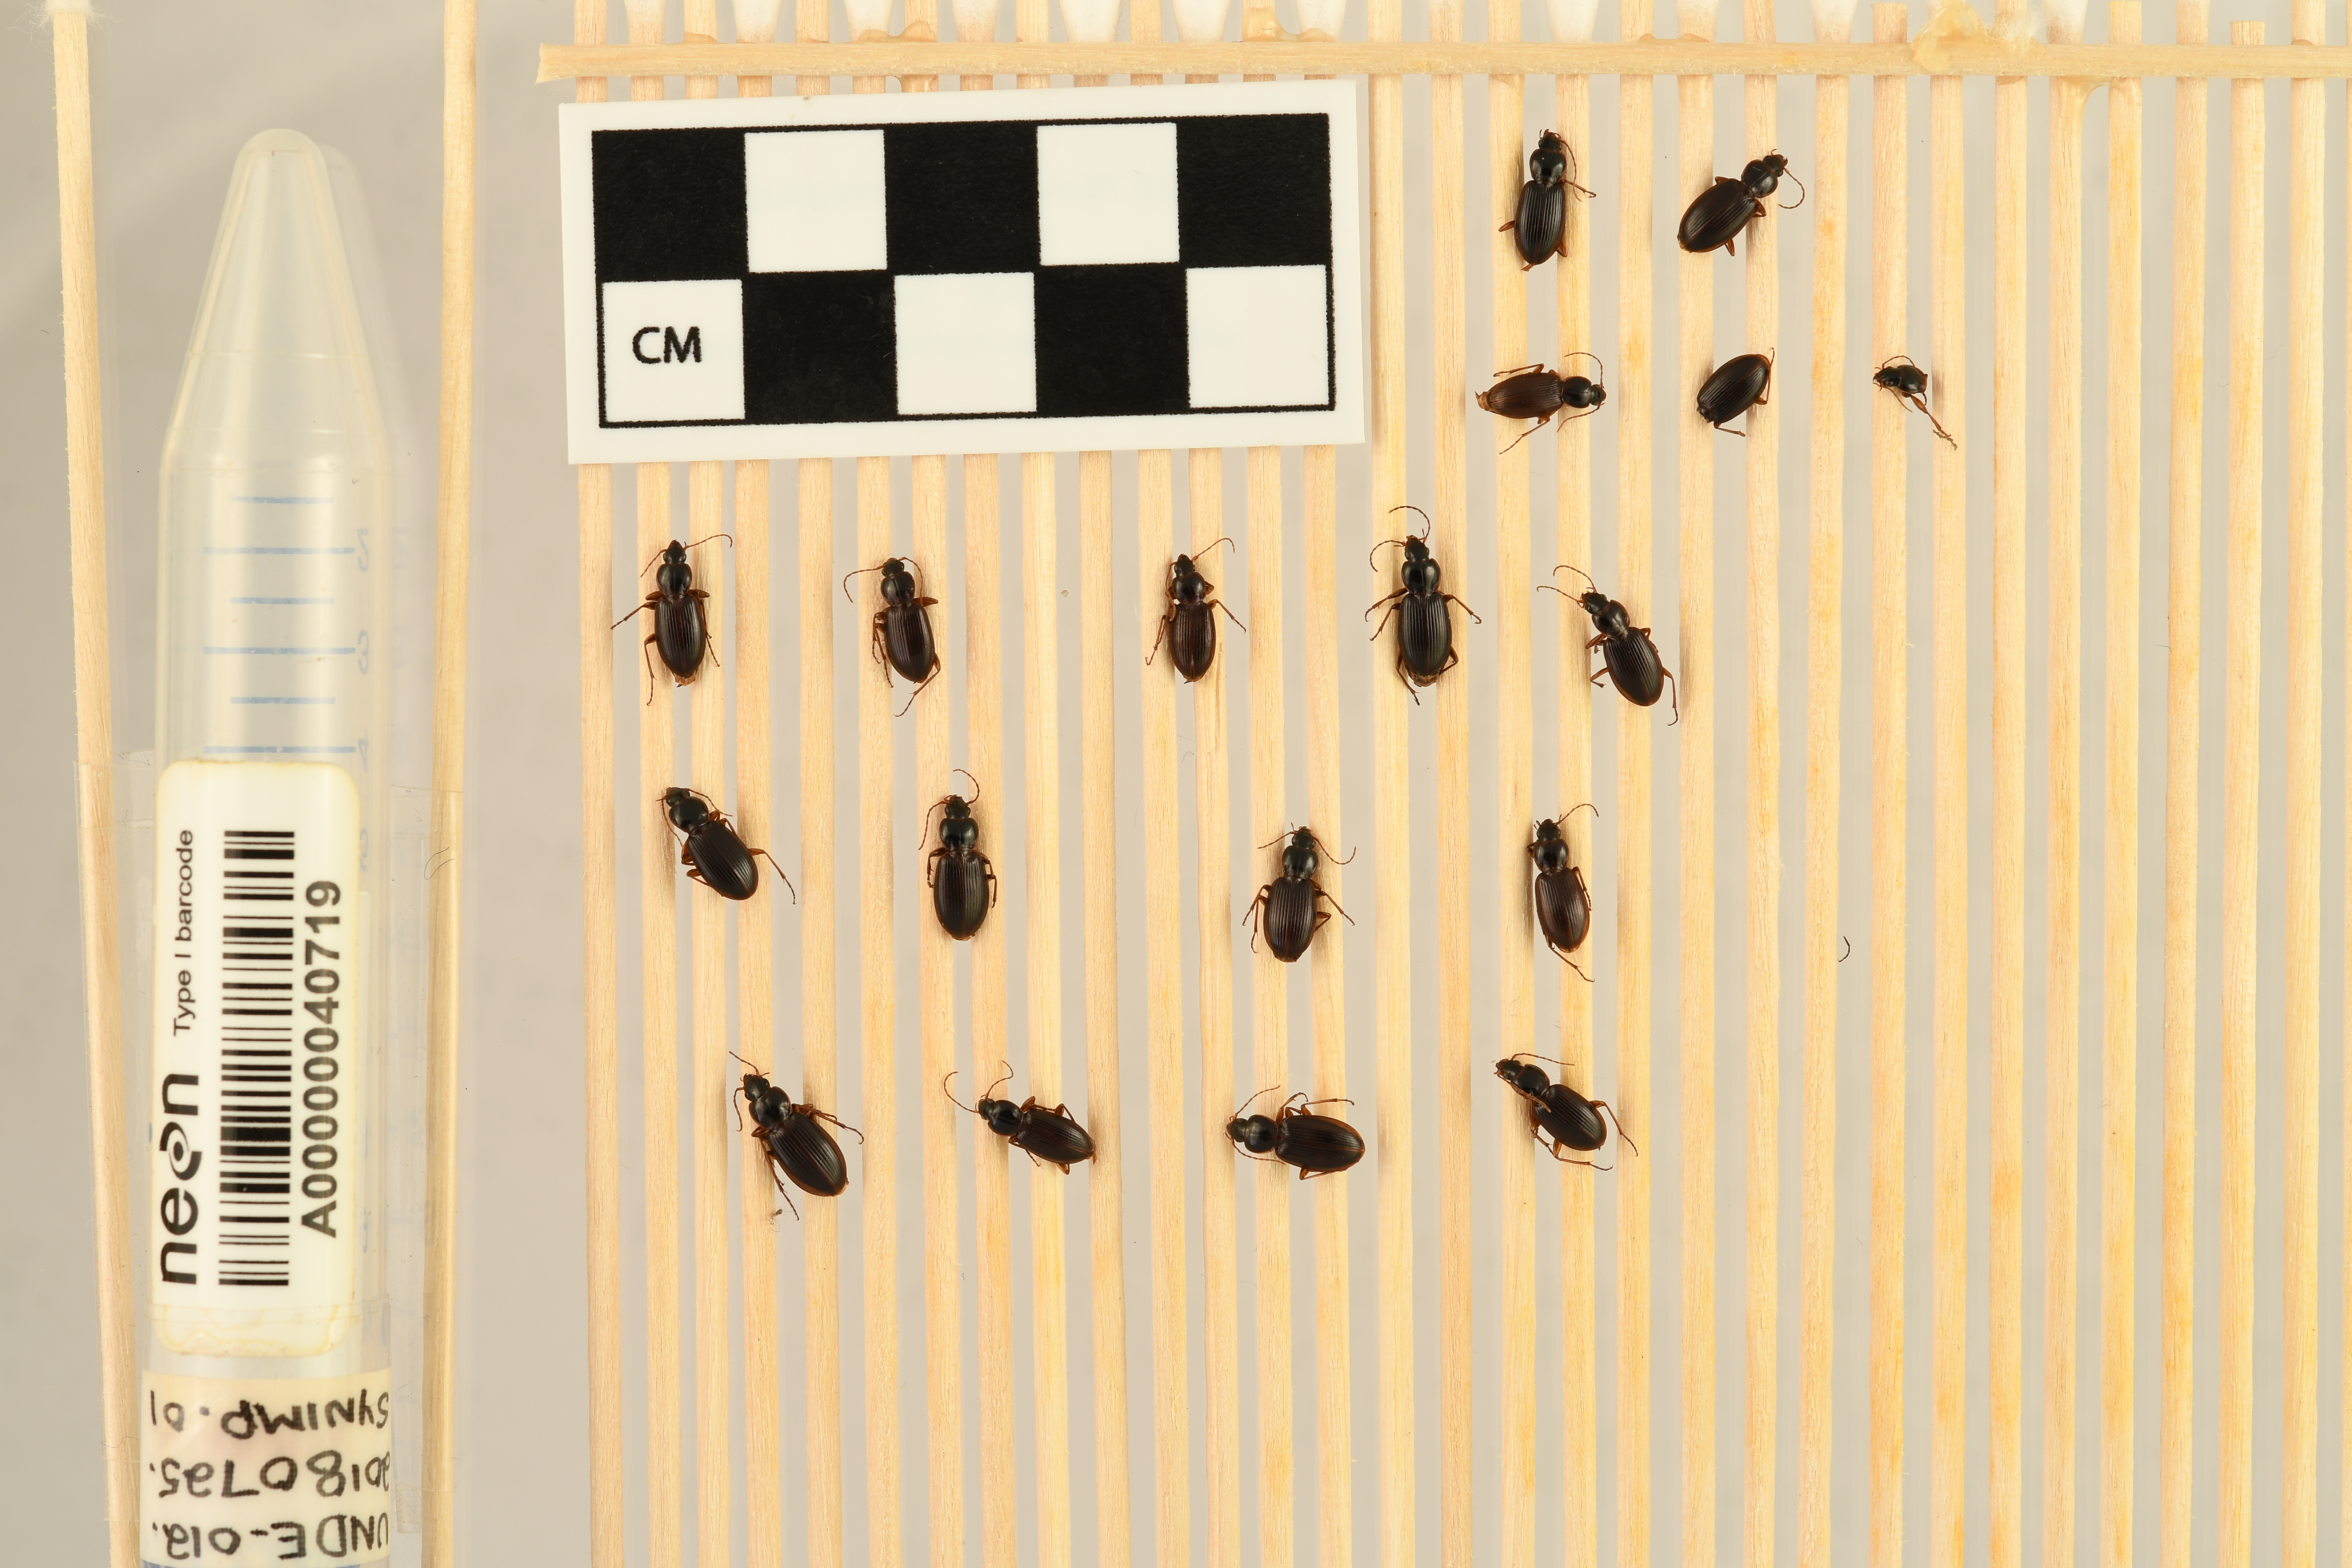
Synuchus impunctatus — University of Notre Dame Environmental Research Center NEON, plot UNDE_012. Beetle 1, ElytraLength: 0.579 cm (lying flat: Yes)

Synuchus impunctatus — University of Notre Dame Environmental Research Center NEON, plot UNDE_012. Beetle 1, ElytraWidth: 0.3001 cm (lying flat: Yes)

Synuchus impunctatus — University of Notre Dame Environmental Research Center NEON, plot UNDE_012. Beetle 2, ElytraLength: 0.5733 cm (lying flat: Yes)

Synuchus impunctatus — University of Notre Dame Environmental Research Center NEON, plot UNDE_012. Beetle 2, ElytraWidth: 0.314 cm (lying flat: Yes)

Synuchus impunctatus — University of Notre Dame Environmental Research Center NEON, plot UNDE_012. Beetle 3, ElytraLength: 0.5102 cm (lying flat: Yes)

Synuchus impunctatus — University of Notre Dame Environmental Research Center NEON, plot UNDE_012. Beetle 3, ElytraWidth: 0.283 cm (lying flat: Yes)

Synuchus impunctatus — University of Notre Dame Environmental Research Center NEON, plot UNDE_012. Beetle 4, ElytraLength: 0.5299 cm (lying flat: Yes)

Synuchus impunctatus — University of Notre Dame Environmental Research Center NEON, plot UNDE_012. Beetle 4, ElytraWidth: 0.2953 cm (lying flat: Yes)

Synuchus impunctatus — University of Notre Dame Environmental Research Center NEON, plot UNDE_012. Beetle 5, ElytraLength: 0.552 cm (lying flat: Yes)

Synuchus impunctatus — University of Notre Dame Environmental Research Center NEON, plot UNDE_012. Beetle 5, ElytraWidth: 0.3149 cm (lying flat: Yes)

Synuchus impunctatus — University of Notre Dame Environmental Research Center NEON, plot UNDE_012. Beetle 6, ElytraLength: 0.5373 cm (lying flat: Yes)

Synuchus impunctatus — University of Notre Dame Environmental Research Center NEON, plot UNDE_012. Beetle 6, ElytraWidth: 0.3001 cm (lying flat: Yes)

Synuchus impunctatus — University of Notre Dame Environmental Research Center NEON, plot UNDE_012. Beetle 7, ElytraLength: 0.5303 cm (lying flat: No)

Synuchus impunctatus — University of Notre Dame Environmental Research Center NEON, plot UNDE_012. Beetle 7, ElytraWidth: 0.3042 cm (lying flat: No)

Synuchus impunctatus — University of Notre Dame Environmental Research Center NEON, plot UNDE_012. Beetle 8, ElytraLength: 0.574 cm (lying flat: Yes)

Synuchus impunctatus — University of Notre Dame Environmental Research Center NEON, plot UNDE_012. Beetle 8, ElytraWidth: 0.3391 cm (lying flat: Yes)

Synuchus impunctatus — University of Notre Dame Environmental Research Center NEON, plot UNDE_012. Beetle 9, ElytraLength: 0.5288 cm (lying flat: Yes)

Synuchus impunctatus — University of Notre Dame Environmental Research Center NEON, plot UNDE_012. Beetle 9, ElytraWidth: 0.3227 cm (lying flat: Yes)

Synuchus impunctatus — University of Notre Dame Environmental Research Center NEON, plot UNDE_012. Beetle 10, ElytraLength: 0.6016 cm (lying flat: Yes)

Synuchus impunctatus — University of Notre Dame Environmental Research Center NEON, plot UNDE_012. Beetle 10, ElytraWidth: 0.2991 cm (lying flat: Yes)

Synuchus impunctatus — University of Notre Dame Environmental Research Center NEON, plot UNDE_012. Beetle 11, ElytraLength: 0.574 cm (lying flat: Yes)

Synuchus impunctatus — University of Notre Dame Environmental Research Center NEON, plot UNDE_012. Beetle 11, ElytraWidth: 0.3478 cm (lying flat: Yes)

Synuchus impunctatus — University of Notre Dame Environmental Research Center NEON, plot UNDE_012. Beetle 12, ElytraLength: 0.5674 cm (lying flat: Yes)

Synuchus impunctatus — University of Notre Dame Environmental Research Center NEON, plot UNDE_012. Beetle 12, ElytraWidth: 0.3149 cm (lying flat: Yes)

Synuchus impunctatus — University of Notre Dame Environmental Research Center NEON, plot UNDE_012. Beetle 13, ElytraLength: 0.5629 cm (lying flat: Yes)

Synuchus impunctatus — University of Notre Dame Environmental Research Center NEON, plot UNDE_012. Beetle 13, ElytraWidth: 0.3121 cm (lying flat: Yes)

Synuchus impunctatus — University of Notre Dame Environmental Research Center NEON, plot UNDE_012. Beetle 14, ElytraLength: 0.6339 cm (lying flat: Yes)

Synuchus impunctatus — University of Notre Dame Environmental Research Center NEON, plot UNDE_012. Beetle 14, ElytraWidth: 0.3462 cm (lying flat: Yes)

Synuchus impunctatus — University of Notre Dame Environmental Research Center NEON, plot UNDE_012. Beetle 15, ElytraLength: 0.5102 cm (lying flat: Yes)

Synuchus impunctatus — University of Notre Dame Environmental Research Center NEON, plot UNDE_012. Beetle 15, ElytraWidth: 0.2842 cm (lying flat: Yes)

Synuchus impunctatus — University of Notre Dame Environmental Research Center NEON, plot UNDE_012. Beetle 16, ElytraLength: 0.6061 cm (lying flat: Yes)

Synuchus impunctatus — University of Notre Dame Environmental Research Center NEON, plot UNDE_012. Beetle 16, ElytraWidth: 0.3444 cm (lying flat: Yes)

Synuchus impunctatus — University of Notre Dame Environmental Research Center NEON, plot UNDE_012. Beetle 17, ElytraLength: 0.5444 cm (lying flat: Yes)

Synuchus impunctatus — University of Notre Dame Environmental Research Center NEON, plot UNDE_012. Beetle 17, ElytraWidth: 0.315 cm (lying flat: Yes)